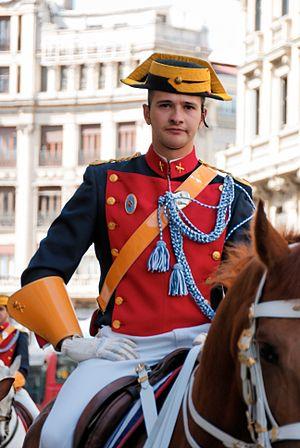
Garde à cheval de la Guardia Civil en uniforme de cérémonie durant le défilé militaire du Dos de Mayo. Calle Sevilla, Madrid.